Tropical Storm Krovanh (2020)

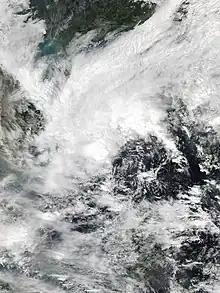
Tropical Storm Krovanh over the South China Sea on December 20

Tropical Storm Krovanh, known in the Philippines as Tropical Depression Vicky, was a tropical cyclone which caused deadly flooding in the Philippines during mid December 2020. Krovanh, which means "cardamom" in Khmer language. The 31st depression and 23rd and final named storm of the 2020 Pacific typhoon season, Krovanh originated from a tropical depression which was first monitored by PAGASA, late on December 17. The system strengthened with PAGASA naming it Vicky, meanwhile the JMA monitored it as a low pressure area. The depression then made several landfalls over the Philippines on December 18–19 before moving out of the PAR on December 20, as it strengthened into a tropical storm according to the JMA and was named Krovanh. However, Krovanh was downgraded back to a tropical depression the next day, with the JTWC issuing their final advisory on December 22.